Hastings Rarities

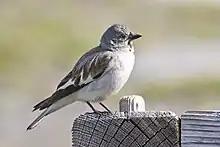
The white-winged snowfinch was one of the bird species dropped from the British Bird List following the exposure of the fraud in 1962.

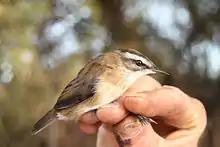
Another species dropped from the list was the moustached warbler.

The Hastings Rarities affair is a case of statistically demonstrated ornithological fraud that misled the bird world for decades in the 20th century. The discovery of the long-running hoax shocked ornithologists.